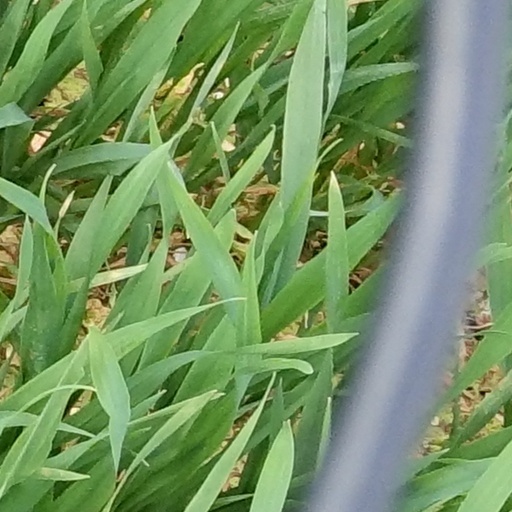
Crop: wheat